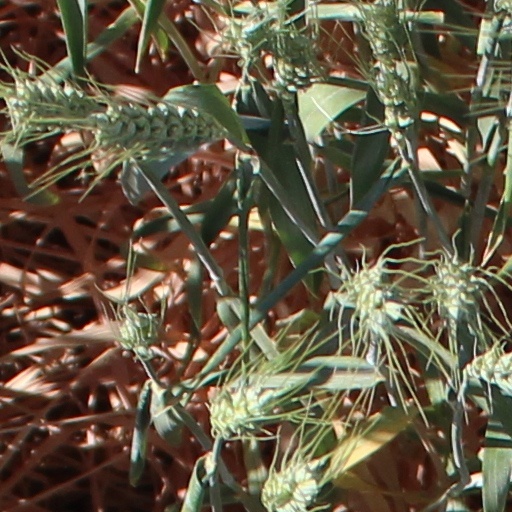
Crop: wheat